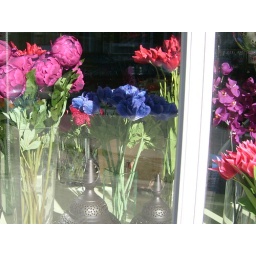
flowers in a shop window